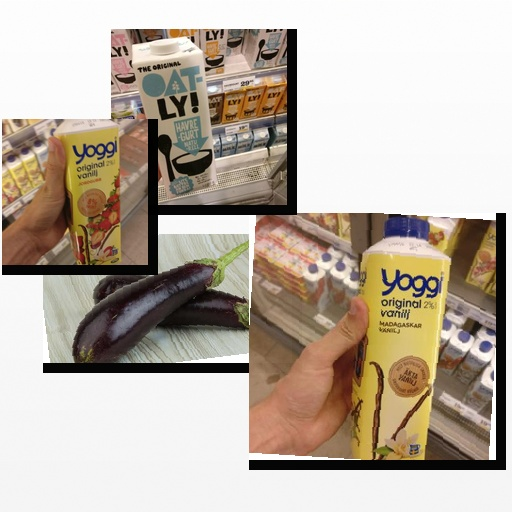
Food items: strawberry_yoghurt, oatghurt, eggplant, vanilla_yoghurt